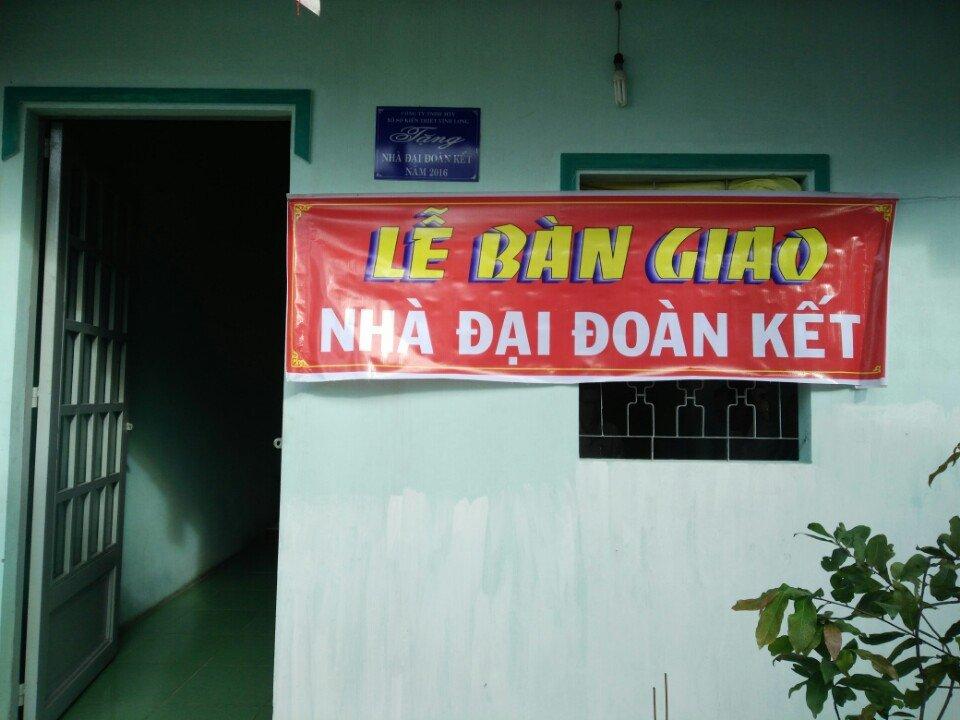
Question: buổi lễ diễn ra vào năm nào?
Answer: năm 2016